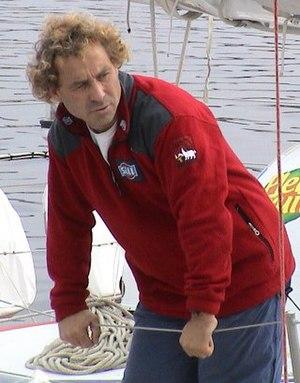
Roland Jourdain, souvent surnommé « Bilou », est connu pour ses exploits dans la course au large. Né le 28 avril 1964 à Quimper, il est notamment double vainqueur de la Route du rhum. Mais au delà d’être un grand navigateur, Roland Jourdain est aussi le fondateur de l’entreprise Kaïros, aujourd’hui co-dirigée avec Sophie Vercelletto : une entreprise pour préparer les bateaux à la course au large, et développer les biomatériaux. Ensemble, ils ont aussi créé le fonds de dotation « Explore », incubateur de projets à impact positif pour la planète.